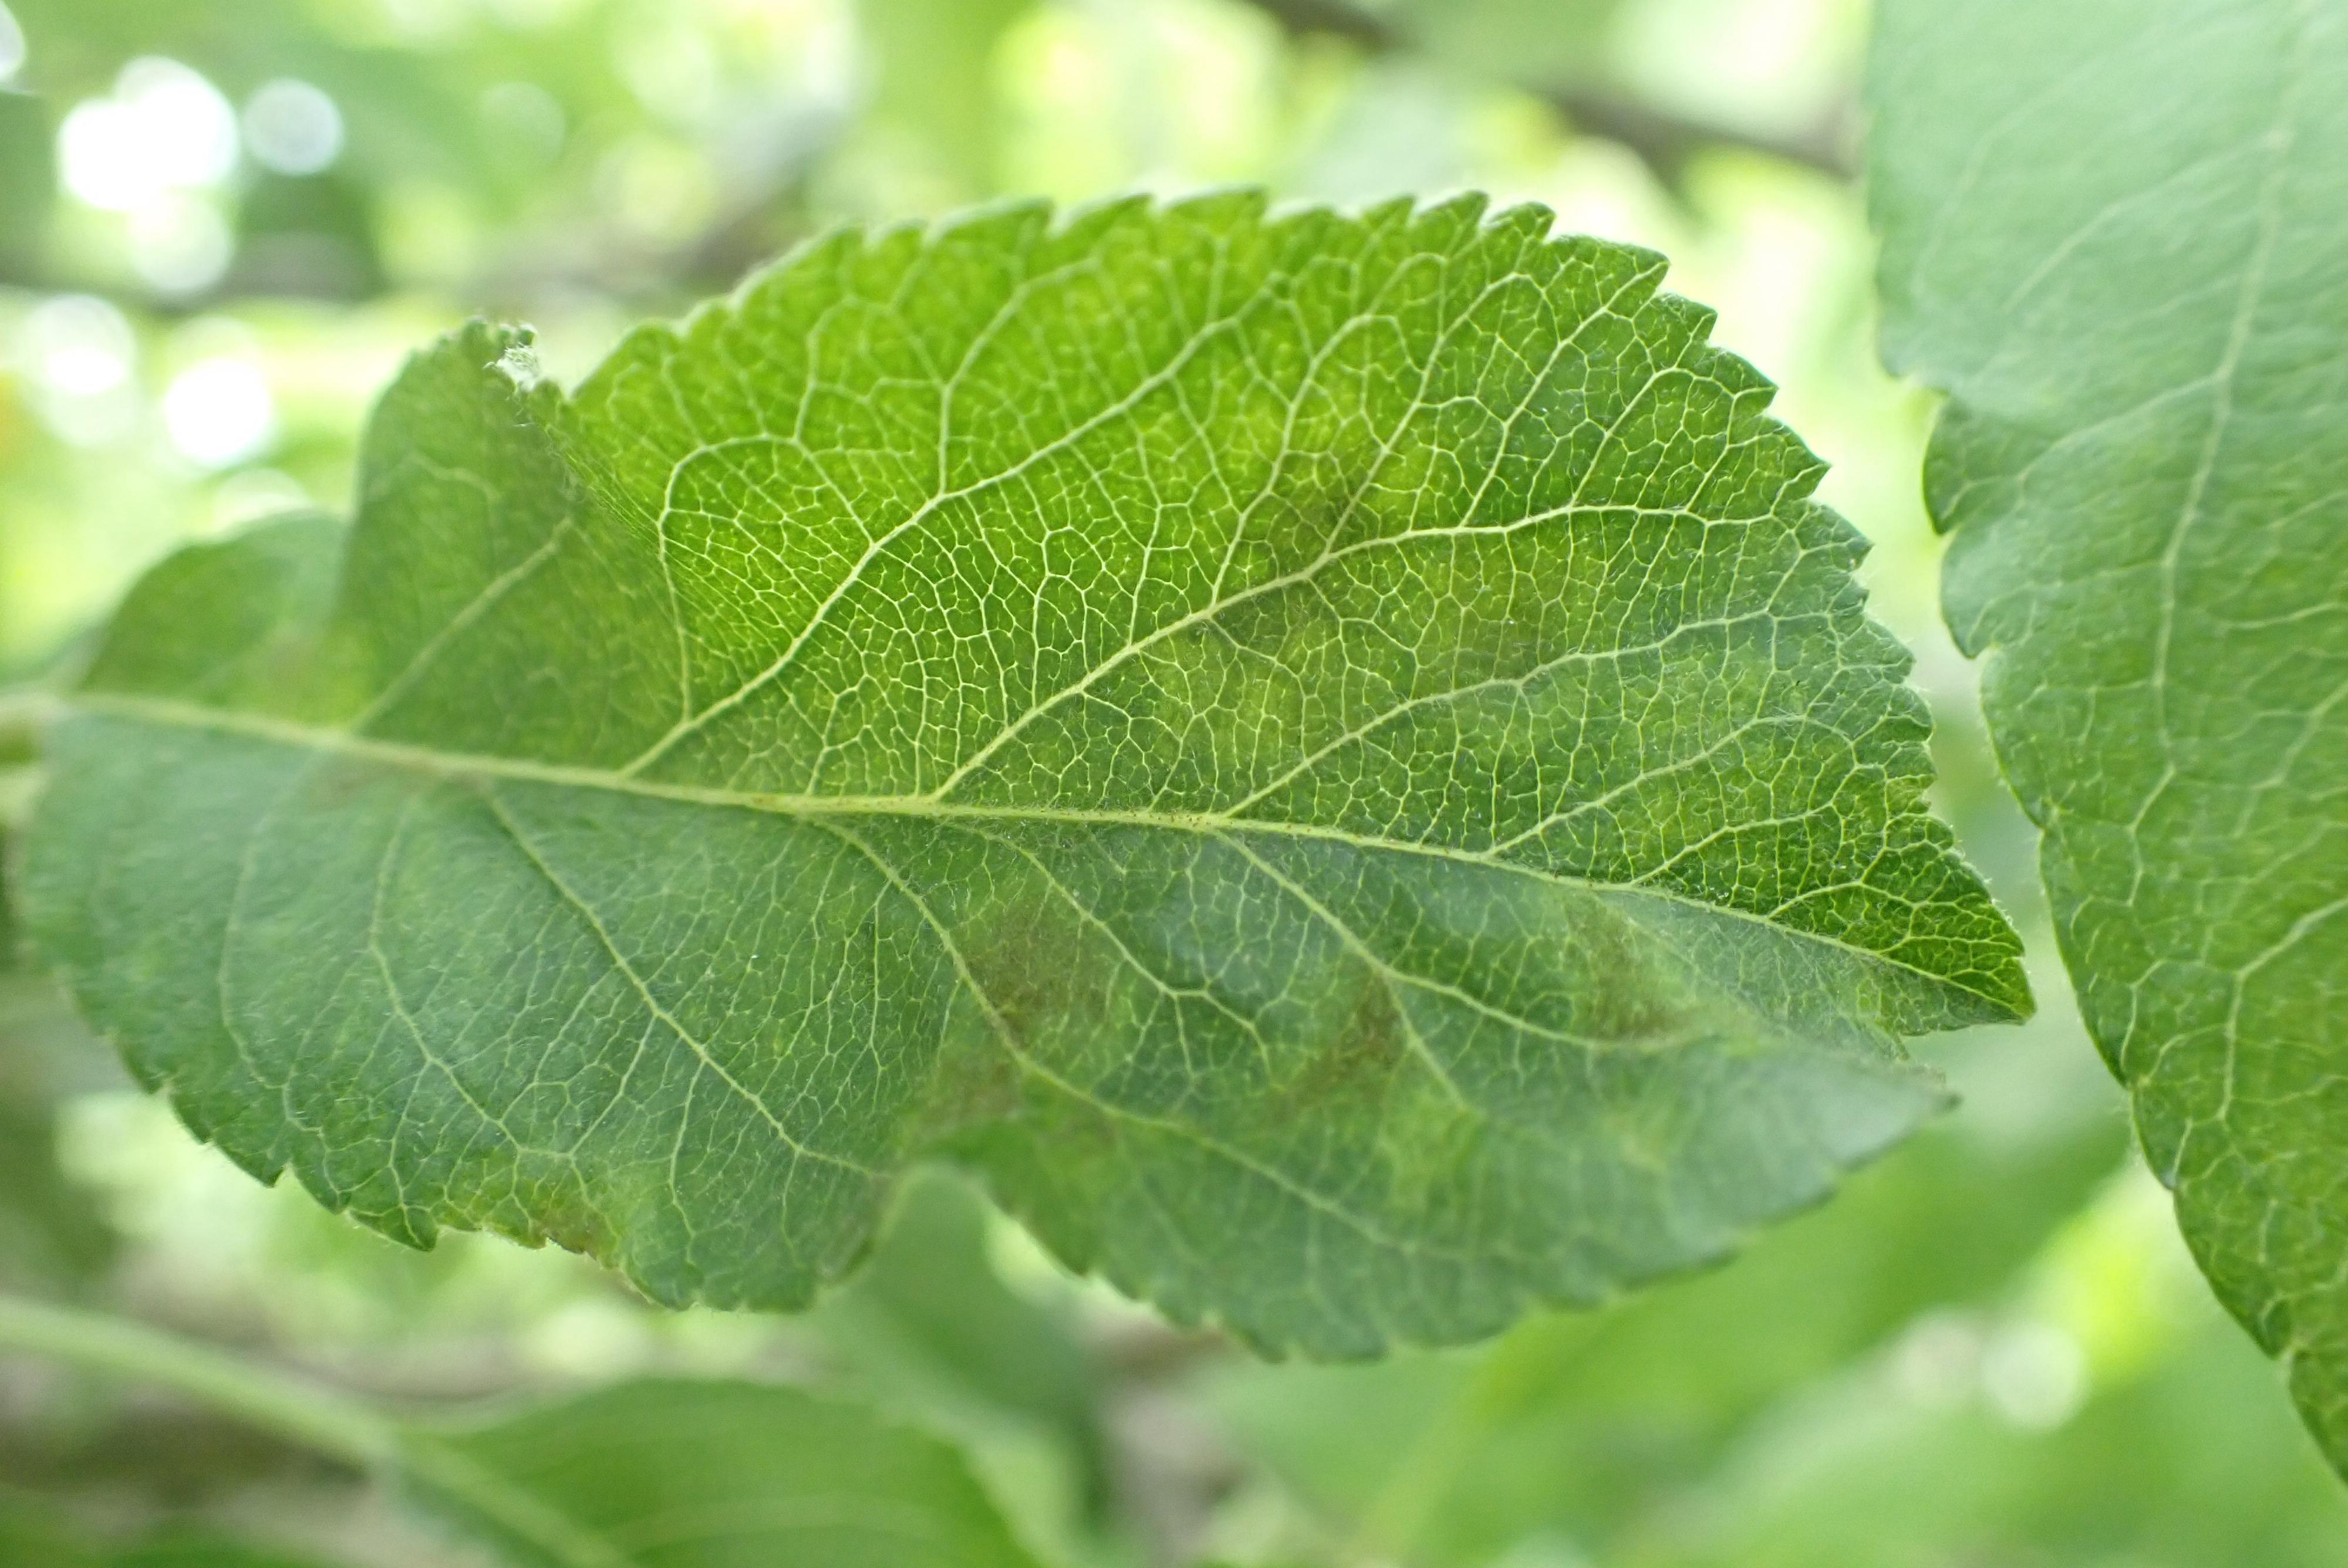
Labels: scab